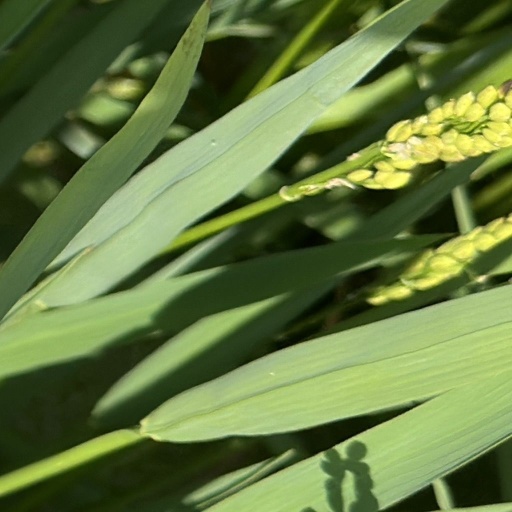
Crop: rice